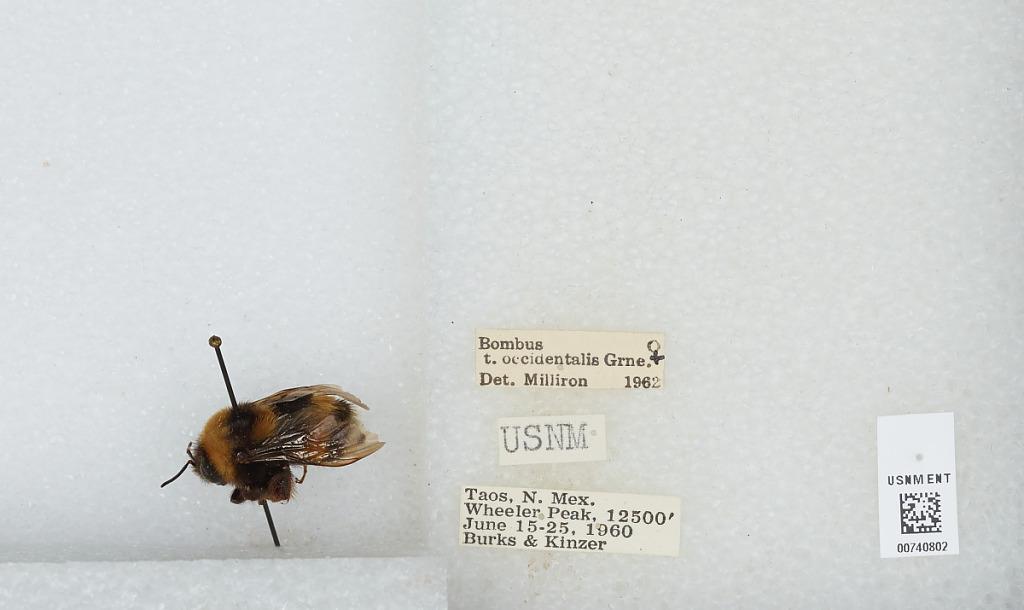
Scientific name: Bombus (Bombus) occidentalis Greene
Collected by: Burks & Kinzer
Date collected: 1960-6-15
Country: United States
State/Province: New Mexico
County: Taos
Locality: Wheeler Peak
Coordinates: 36.5569, -105.417
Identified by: Milliron